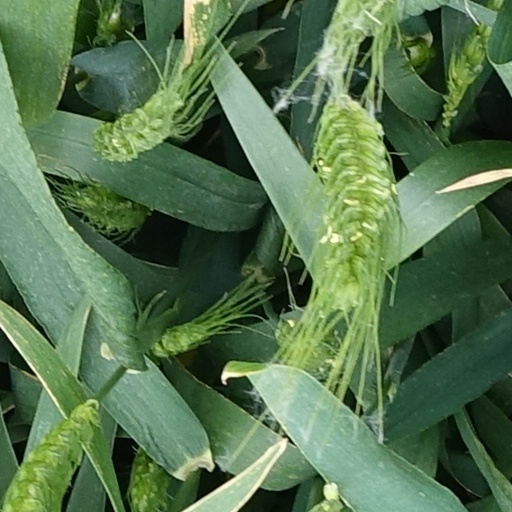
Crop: wheat